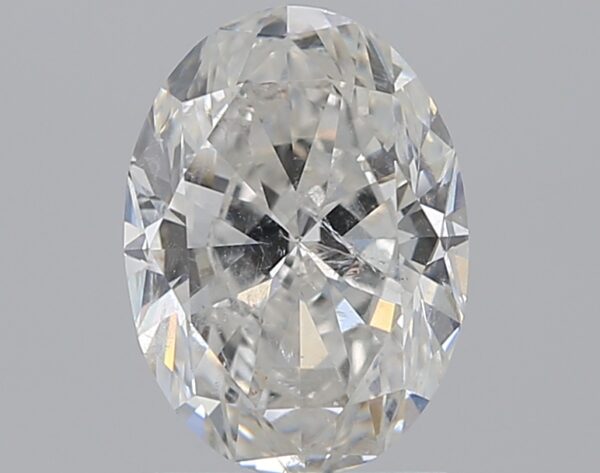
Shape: oval
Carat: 1.5
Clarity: SI2
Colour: G
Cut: EX
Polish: VG
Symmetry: VG
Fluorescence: N
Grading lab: IGI
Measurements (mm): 8.59 x 6.24 x 3.94